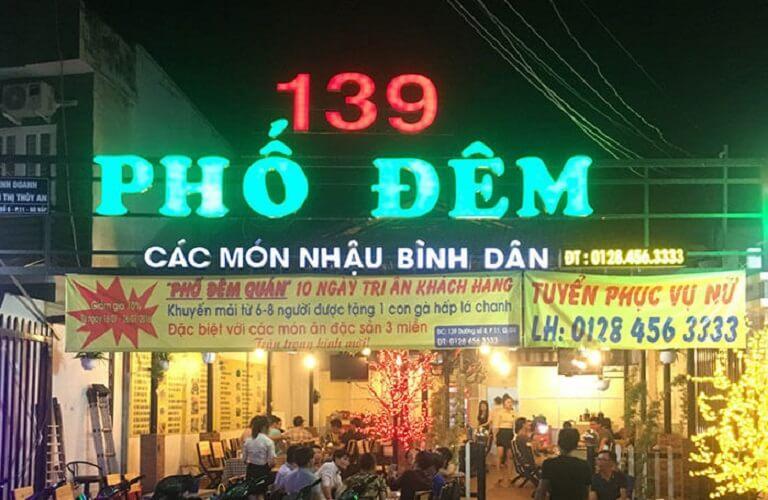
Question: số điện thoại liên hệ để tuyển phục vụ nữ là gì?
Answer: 01284563333